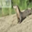
Label: otter